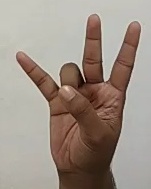
ASL sign: 7